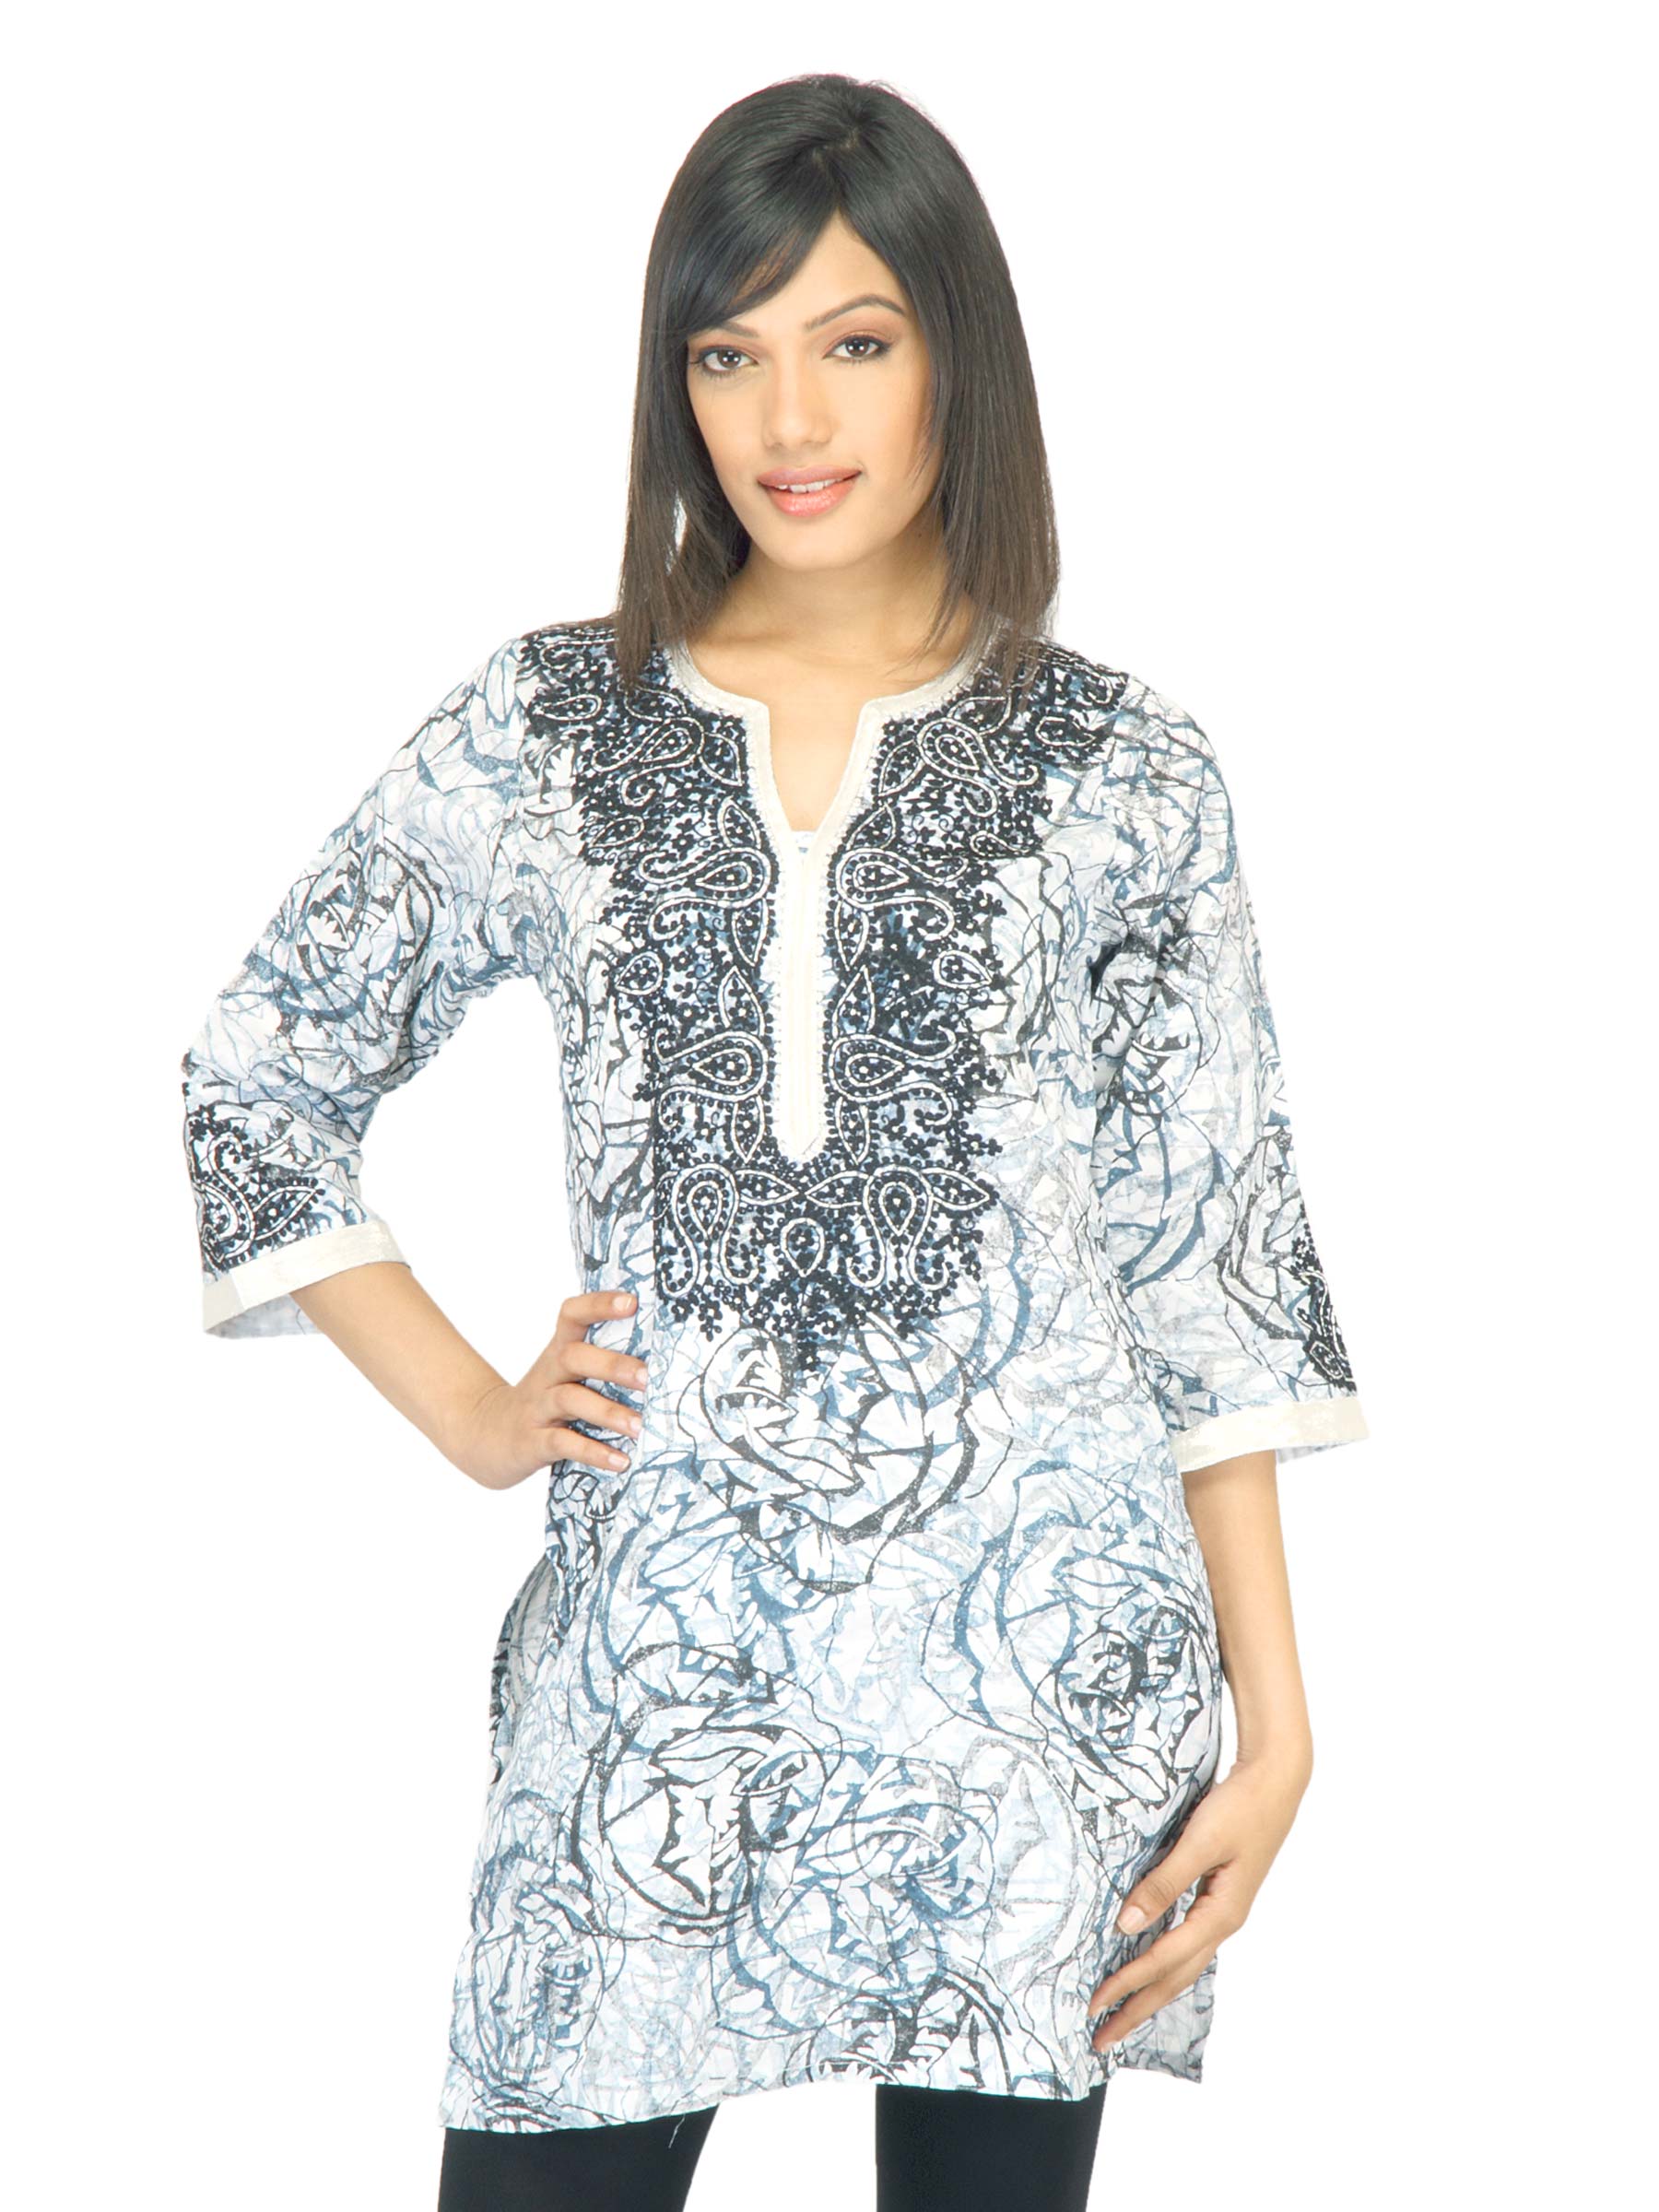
Aneri Women Tanvi White Kurta
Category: Apparel / Topwear / Kurtas
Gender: Women
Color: White
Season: Fall 2011
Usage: Ethnic